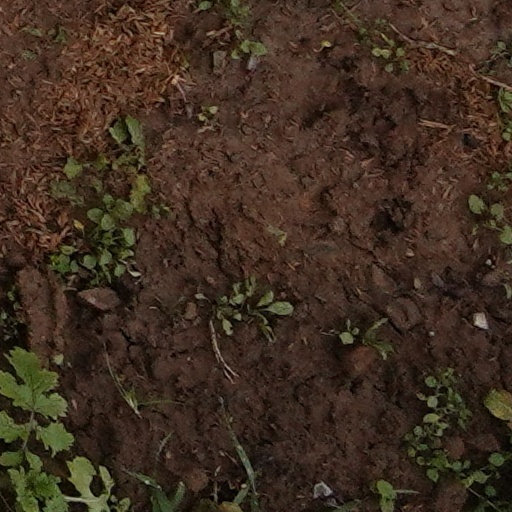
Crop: wheat